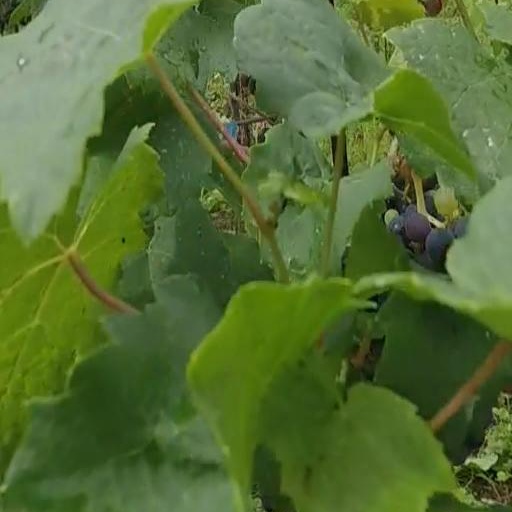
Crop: grape